Vorkutlag

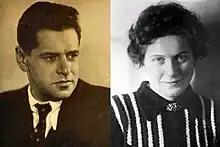
Alexey Kapler and a young Svetlana Alliluyeva

Noble further wrote about the daily suffering in Vorkutlag “Three days passed and no food was distributed to us. At last on the fourth day a few ounces of bread and some thin soup were handed to me; on the fifth day, more of the same, but as I lay down that evening I had no idea that on the following morning would begin a twelve-day starvation period. When it became apparent on the first of those days that there was to be no food, loud protests, uncontrolled curses and screaming were let loose. Men went out of their minds, women prisoners became hysterical. Some Moslem prisoners chanted their prayers. Then death struck, right and left. Cell doors were opened and dead bodies pulled out by an arm or a leg. Some seven hundred prisoners had entered that starvation period. I was one of twenty-two or twenty-three that survived, along with my father". Noble also wrote about his survival in the Gulag “Learning Russian was my first survival project. My teacher was a barracks mate, Ivan, a former student at Moscow University, one of the many disgruntled Soviet intellectuals. Without realizing it, I had already picked up a few words on the slate job – ‘pull,’ ‘stop,’ and others from the guards commands. In no time I was making excellent progress. I worked at it every spare minute, and in a short time could speak halting, grammatically poor Russian. Now that I was out of my cocoon, my circle of friends grew rapidly. My new friends made life a little more bearable. I shared in their meager food packages sent from home. Sometimes a friend in the kitchen would find a little extra cabbage soup or fat to help protect my 95 pounds against the cold. When I went to the camp hospital later, my friends brought me bread saved from their own rations.” Nobles release, “Early in June, I was eating my cabbage soup in the stolovaya [cafeteria] when the nevalney, my barracks master, rushed in excitedly. ‘Americanitz, the camp commander is looking for you. You have orders to proceed to Moscow.’ I looked up at him and laughed in my soup. A few minutes later, a friend came in with the same news. I rushed nervously to the Administration Building and stood at attention before MVD Lieutenant Antrashkevich. ‘You are to leave for Moscow at 7 A.M.,’ he said. ‘As far as I know, you're going home.’ I heard him, but the words didn't sink in. I wouldn't let them. The thought was wild. Why should I be released? There was no general amnesty. I had so lost touch with the world that Vorkuta and its regulations were the only reality I understood. But I prayed, just in case”.